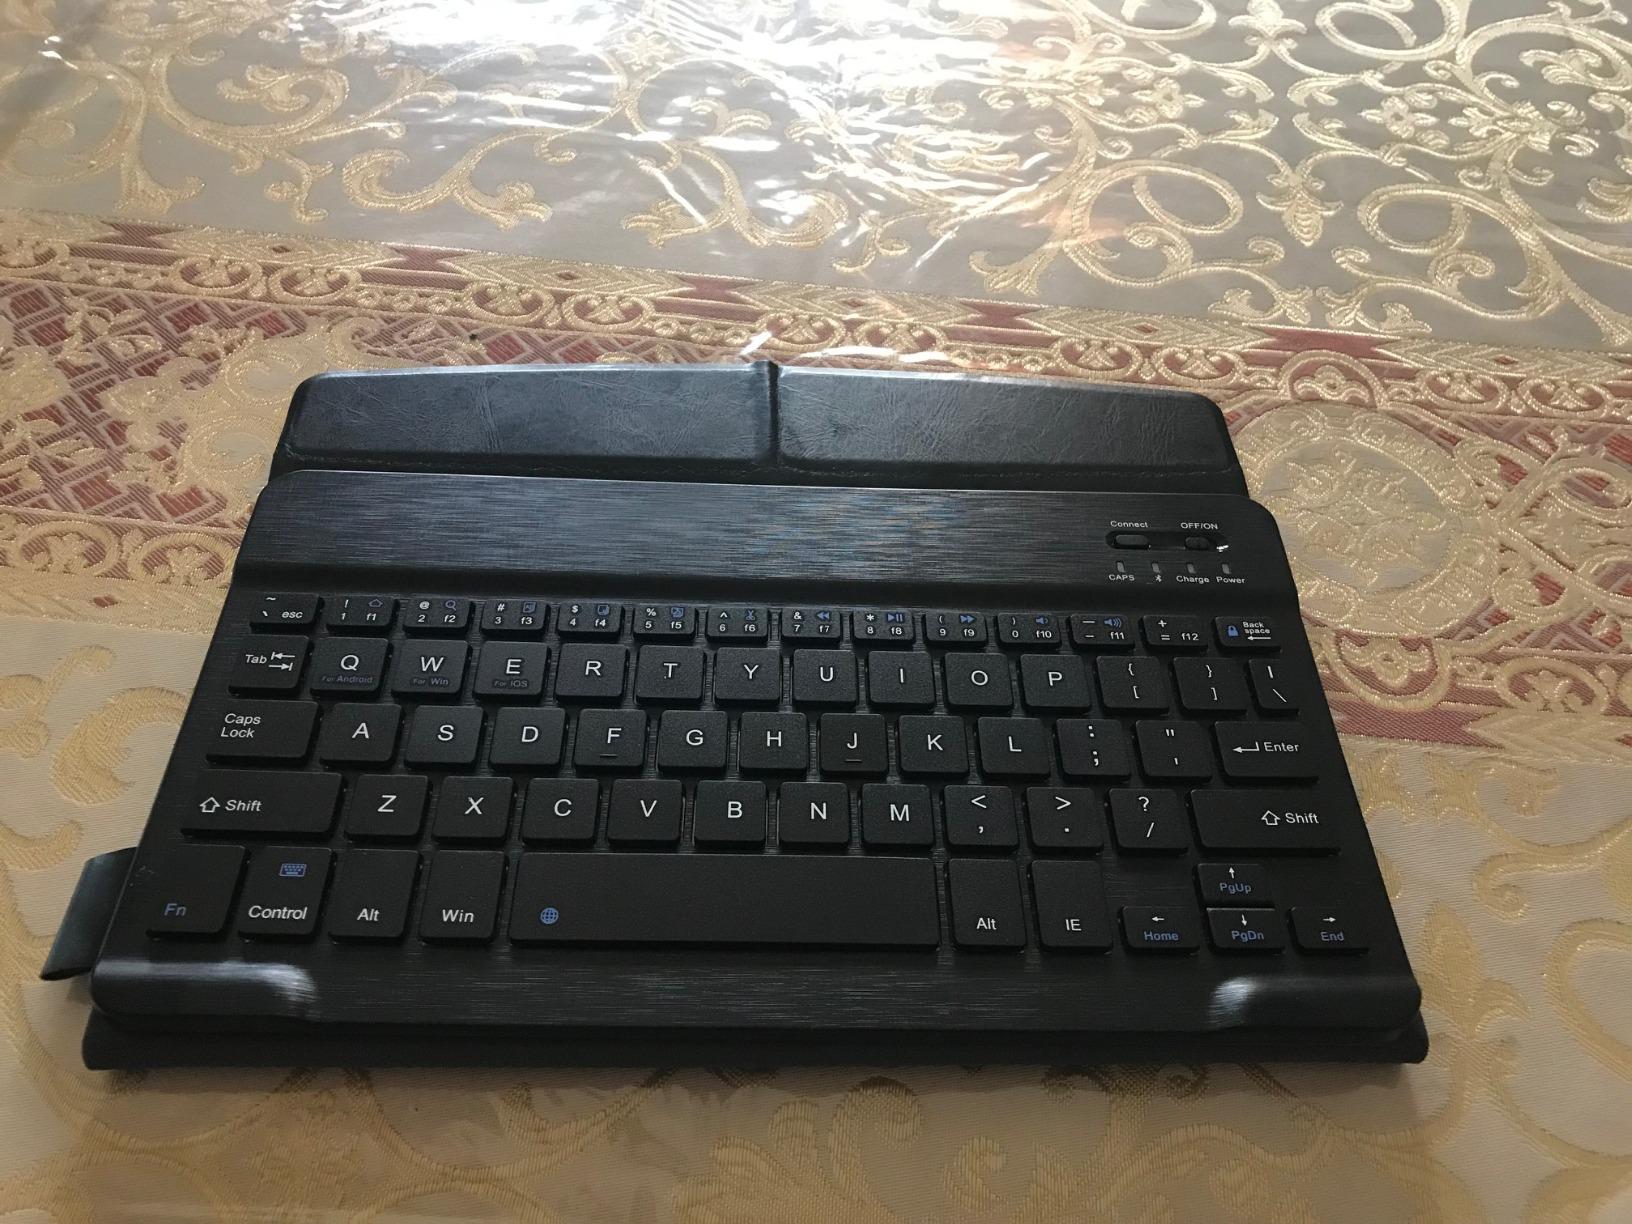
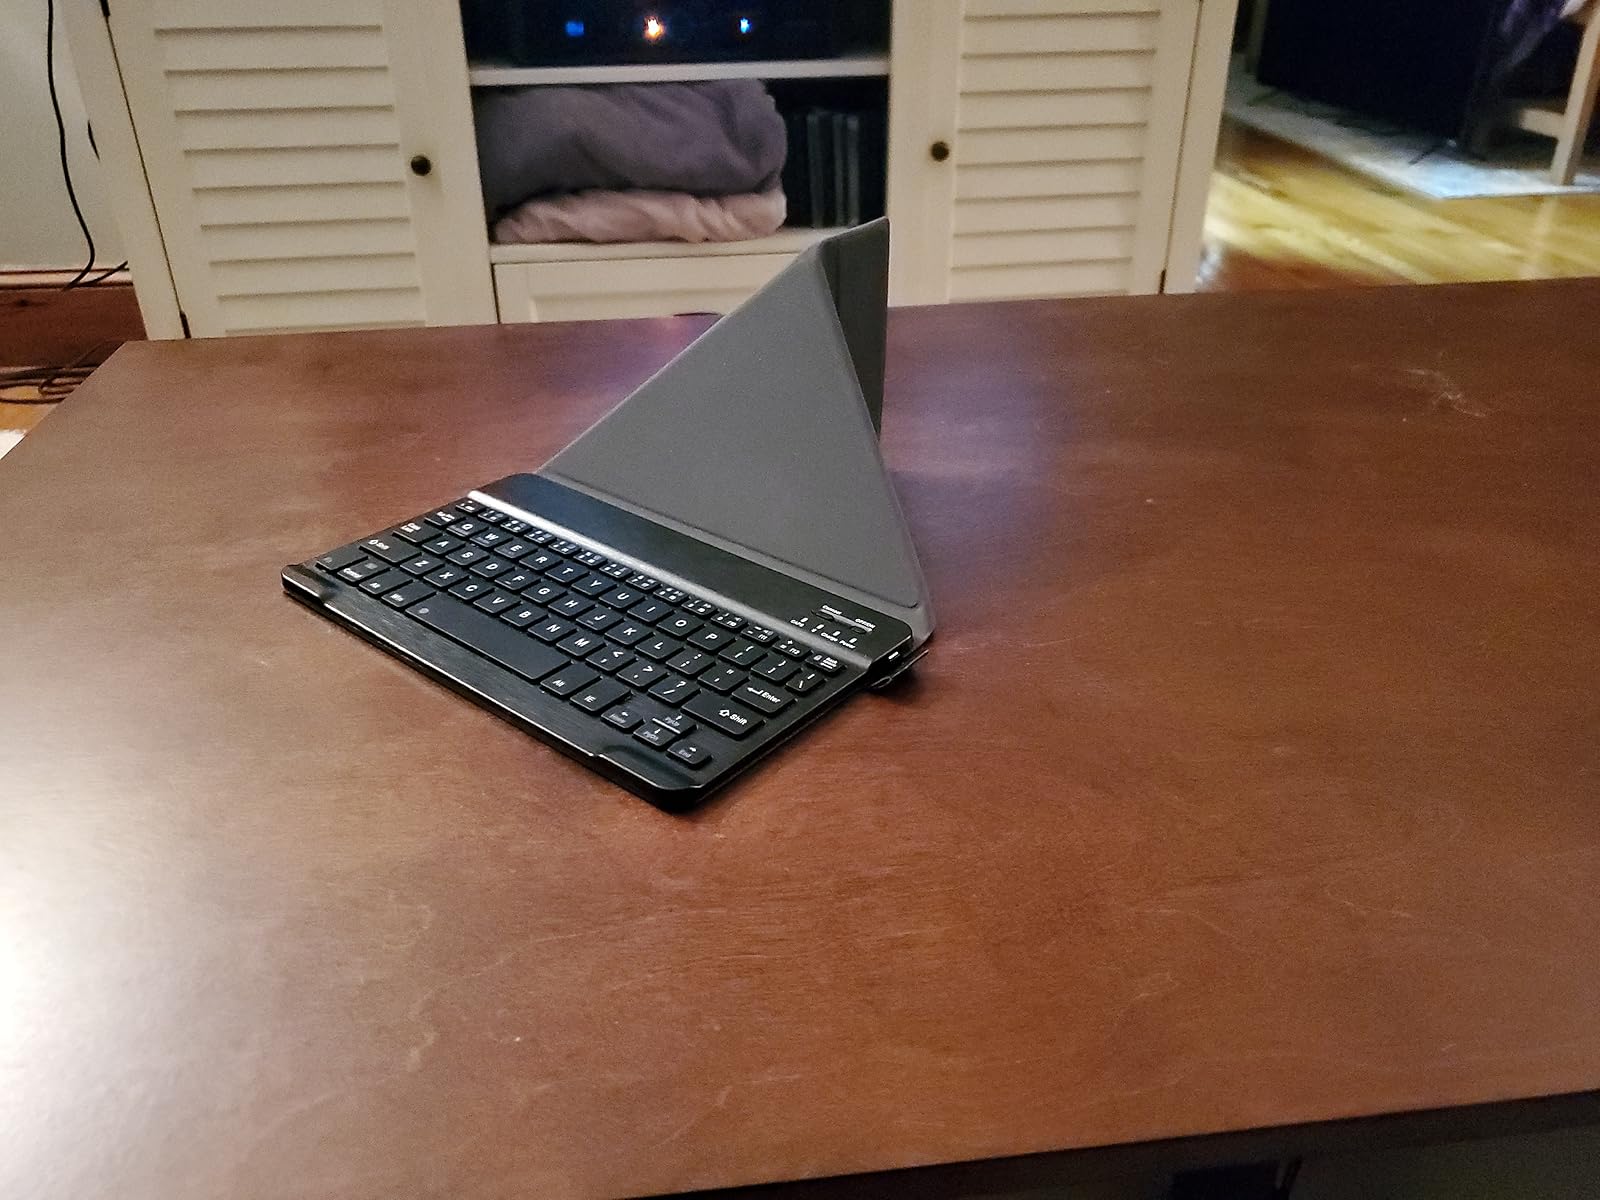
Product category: keyboard
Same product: yes